Blanket Creek Provincial Park

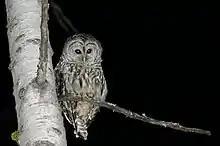
Barred owl ("Strix varia") perched on a birch tree at Blanket Creek Provincial Park

Blanket Creek Provincial Park is a provincial park in British Columbia, Canada. The park is in size. It hosts one of the nearest campgrounds for visitors going to the Mount Revelstoke National Park.